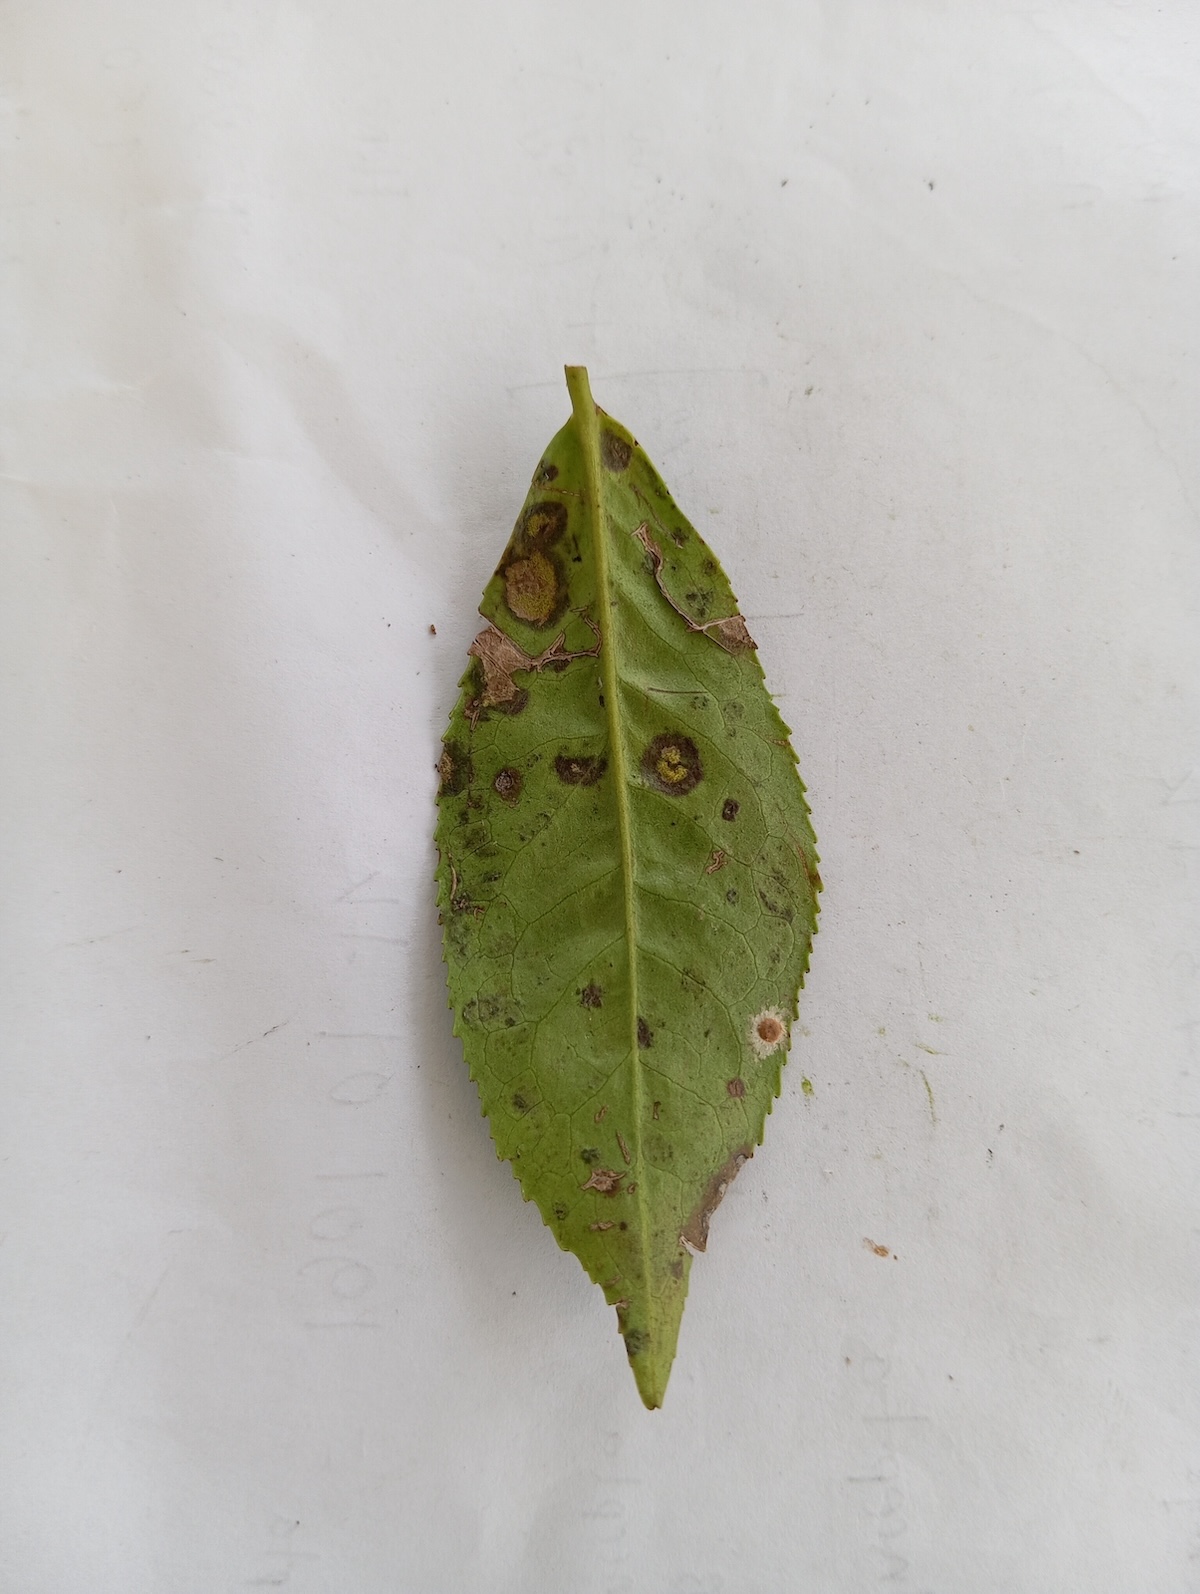
Label: Tea algal leaf spot